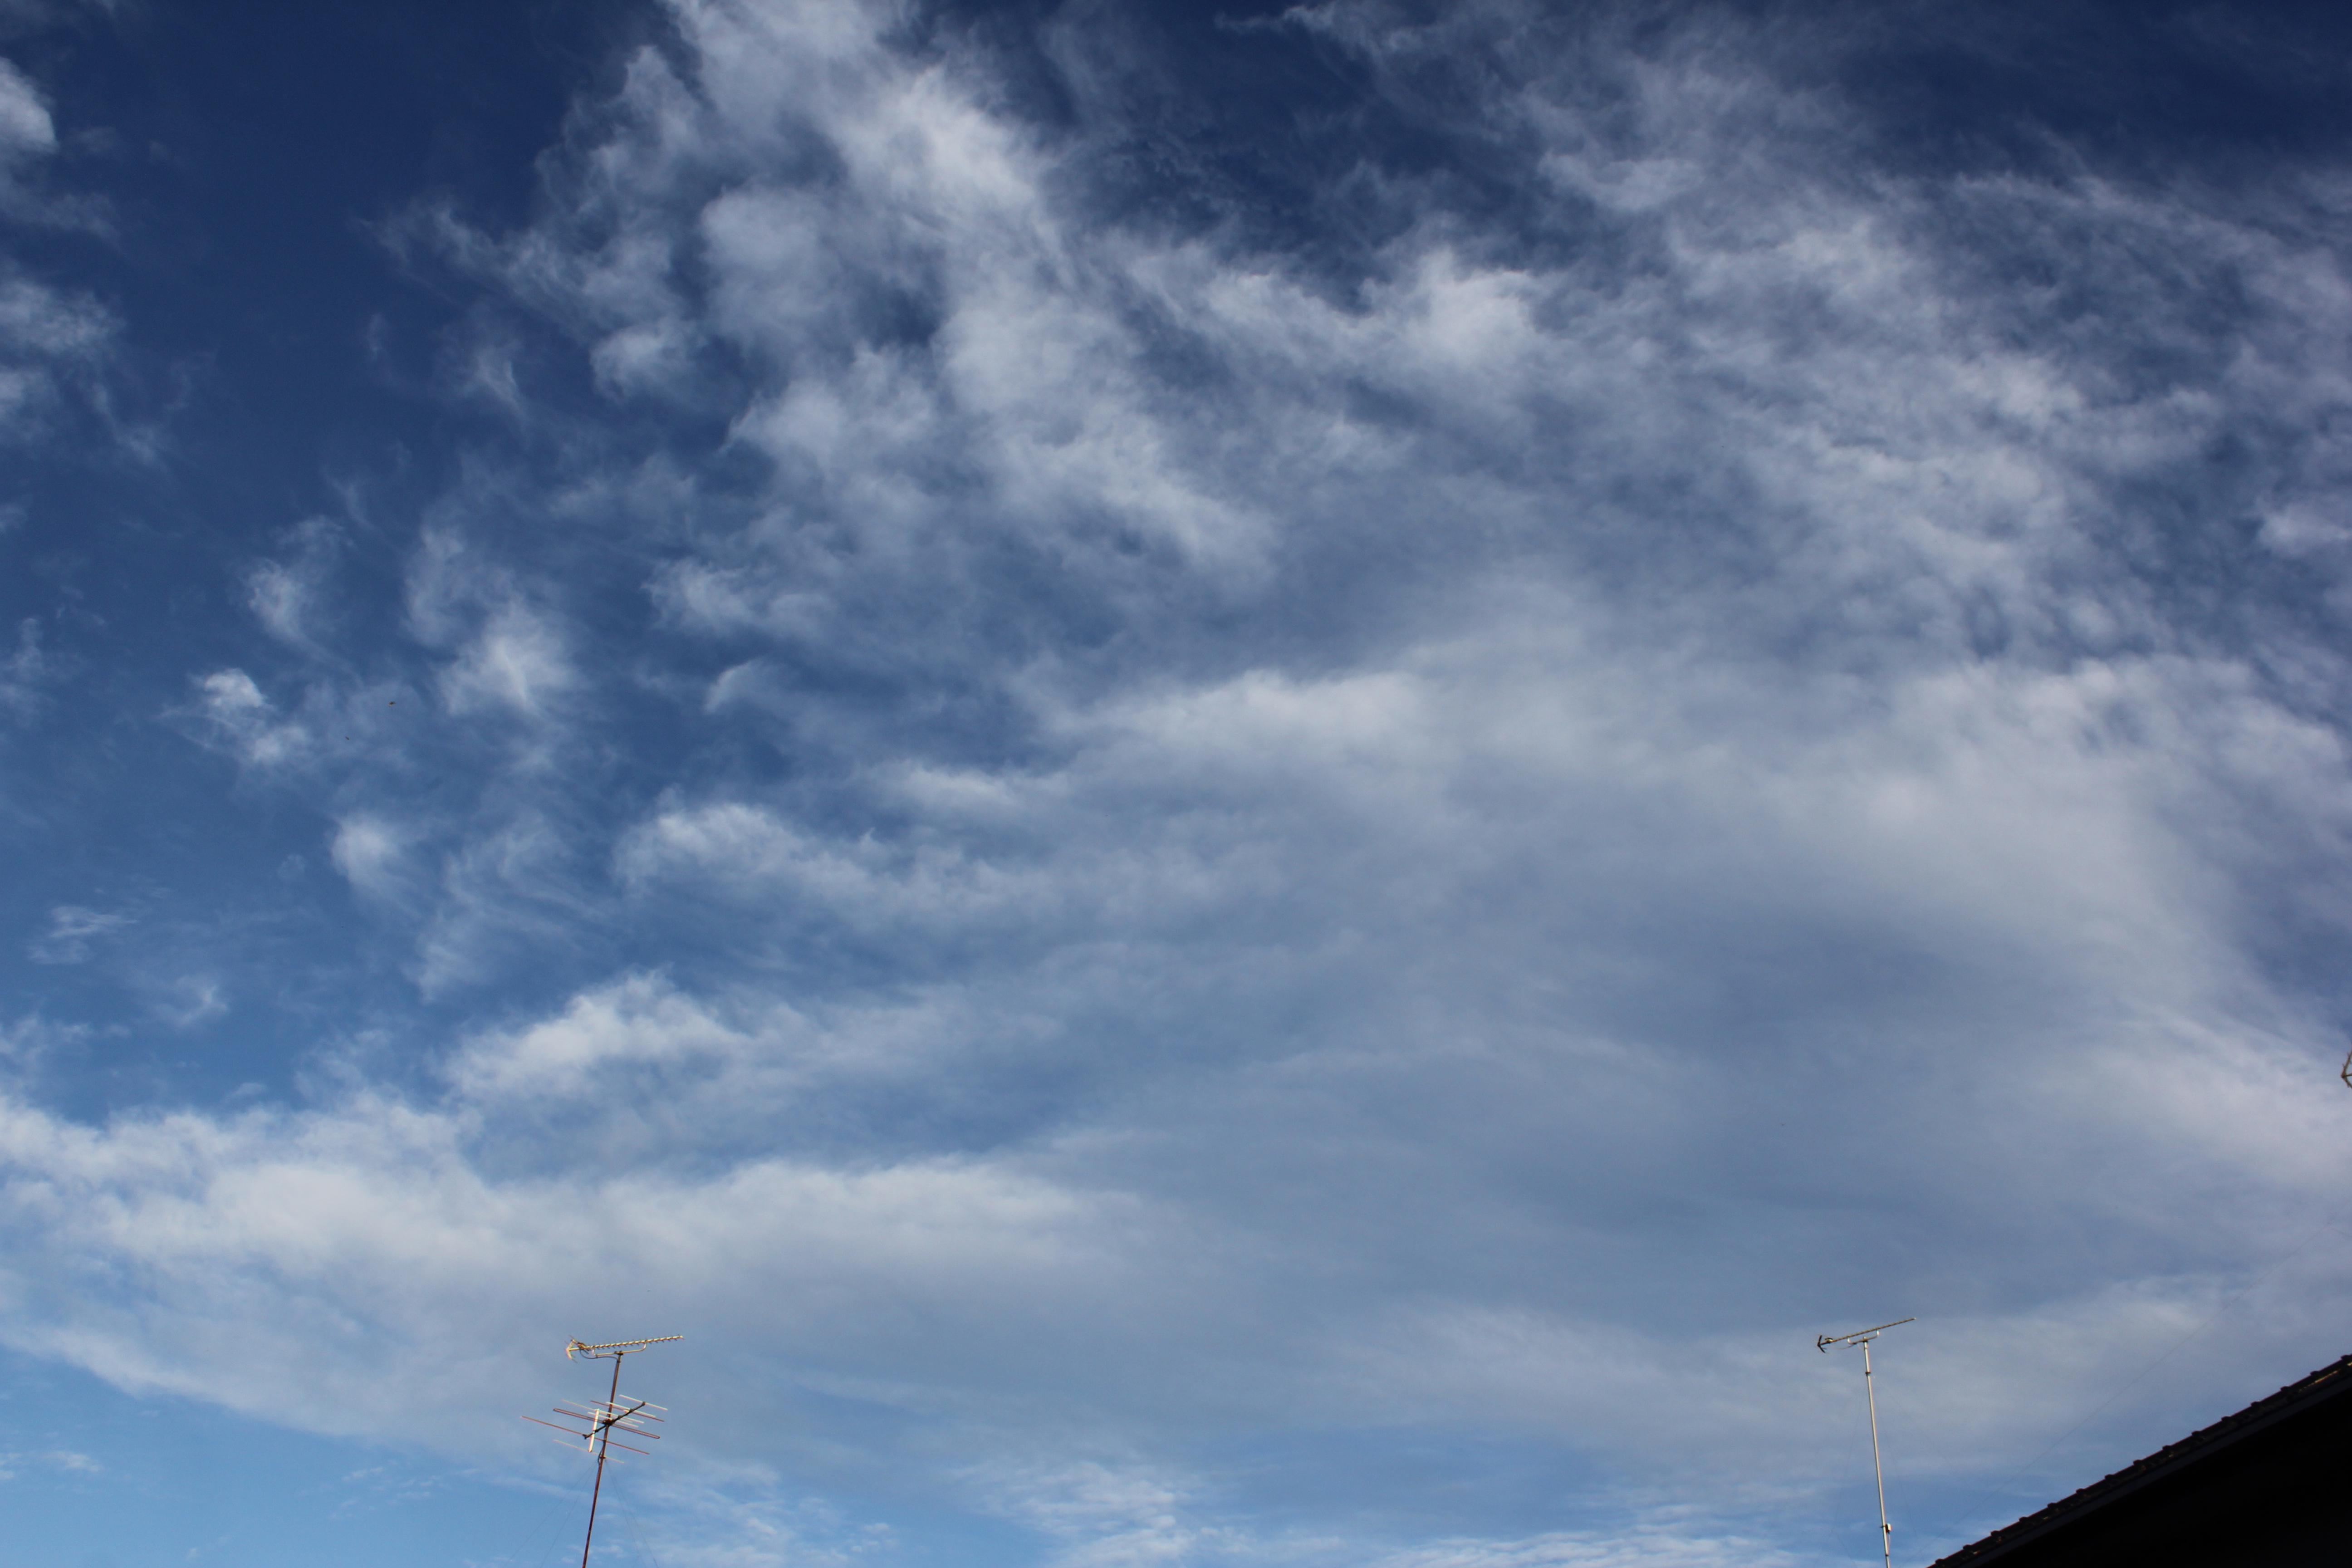
Cloud type: Cirrus